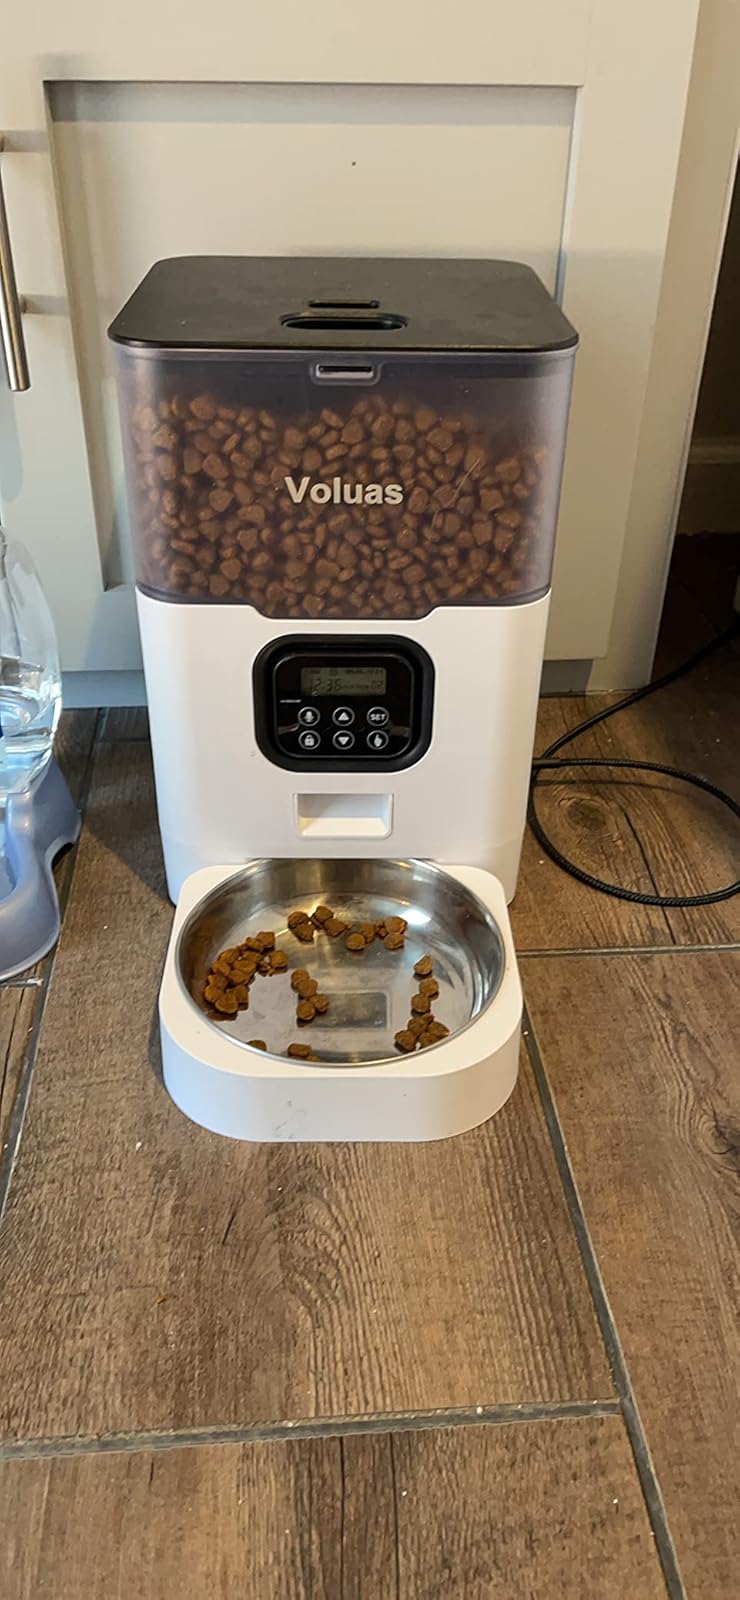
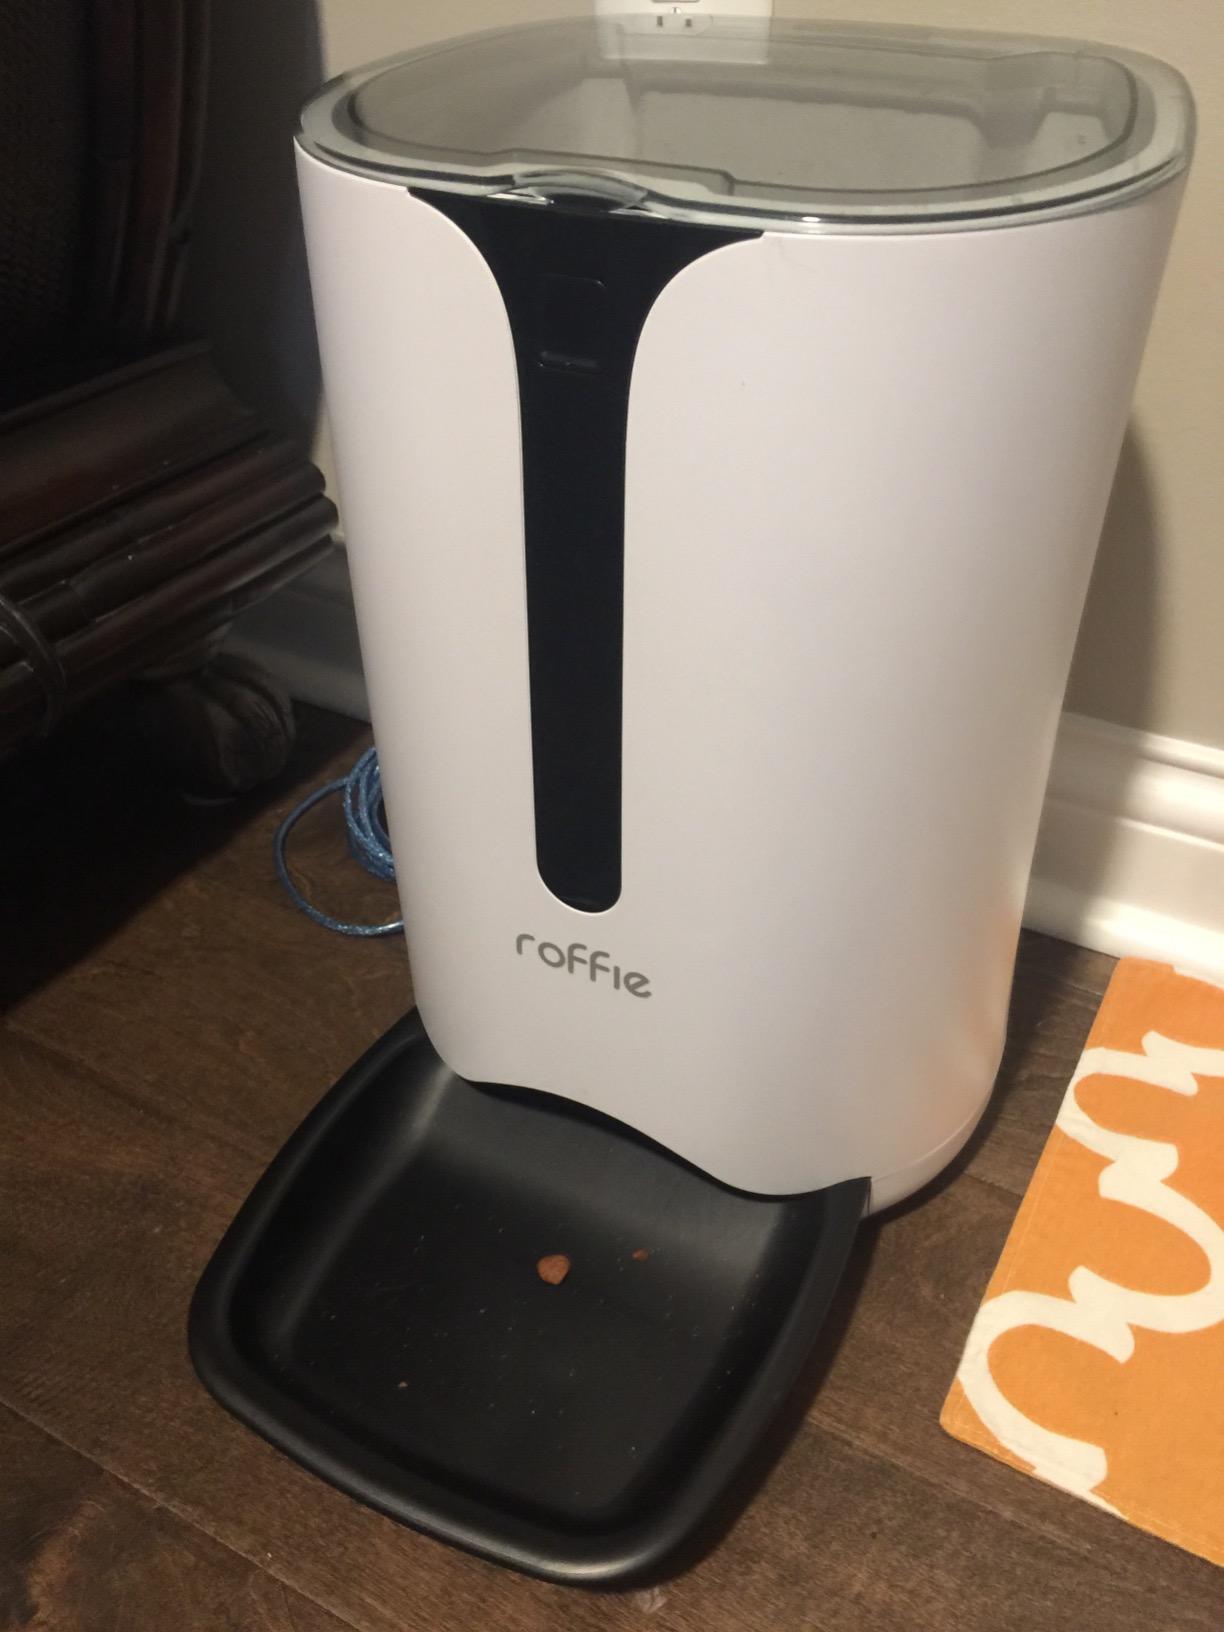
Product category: items_feeder
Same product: no